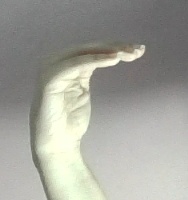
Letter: haa